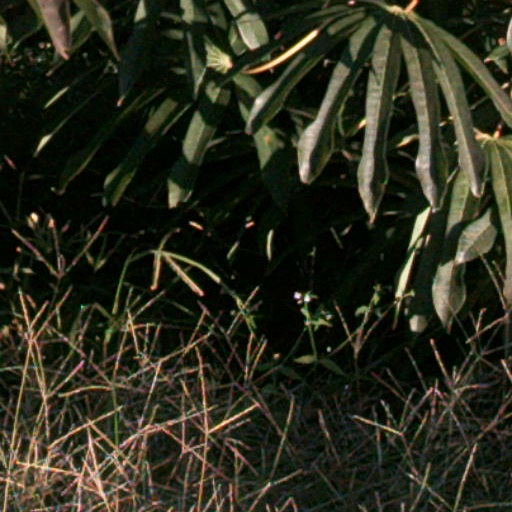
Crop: cassava